Algiers (band)

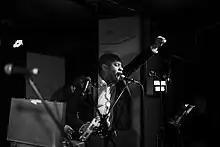
Franklin James Fisher performing with Algiers in London in 2015

Algiers is an American post-punk band from Atlanta, Georgia, United States, formed in 2012. The band consists of multi-instrumentalists Franklin James Fisher, Ryan Mahan, Lee Tesche, and Matt Tong. Algiers pulls from a divergent number of musical (and nonmusical) influences; the most notable of these influences are post-punk, hip-hop, Southern Gothic literature, and the concept of the Other. Their sound has been described as dystopian soul due to its somber mood, afrofolk inspired vocal approach, and heavy emphasis on atonal textures.